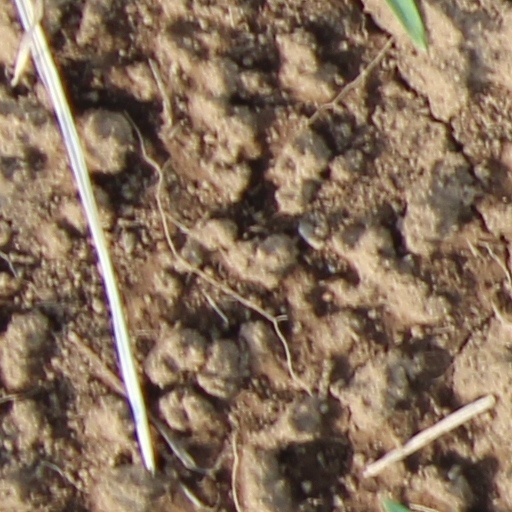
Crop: wheat